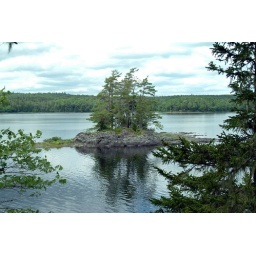
This small hill is a part of the Island - you can go there by boat oder by swimming.